Enaghbeg

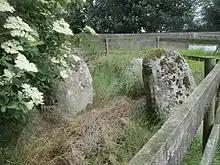
Megalithic tomb

Enaghbeg has the remains of a megalithic portal tomb in a field by the road that runs through the center of the townland. The site is scheduled for inclusion in the next survey of National Inventory of Architectural Heritage.